Hellingly Hospital Railway

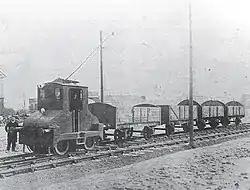
Electric locomotive and goods wagons on the Hellingly Hospital Railway in 1906. At the time of the line's closure in 1959 this was the oldest operational electric locomotive in the British Isles.

The Hellingly Hospital Railway was a light railway owned and operated by East Sussex County Council, used for transporting coal and passengers to Hellingly Hospital, a psychiatric hospital near Hailsham, from the London, Brighton and South Coast Railway's Cuckoo Line at Hellingly railway station.